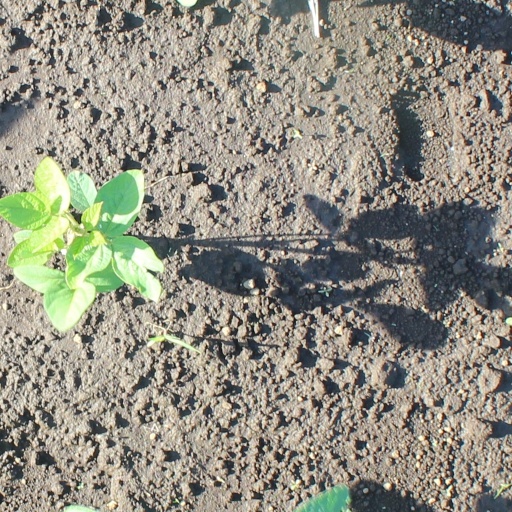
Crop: soybean